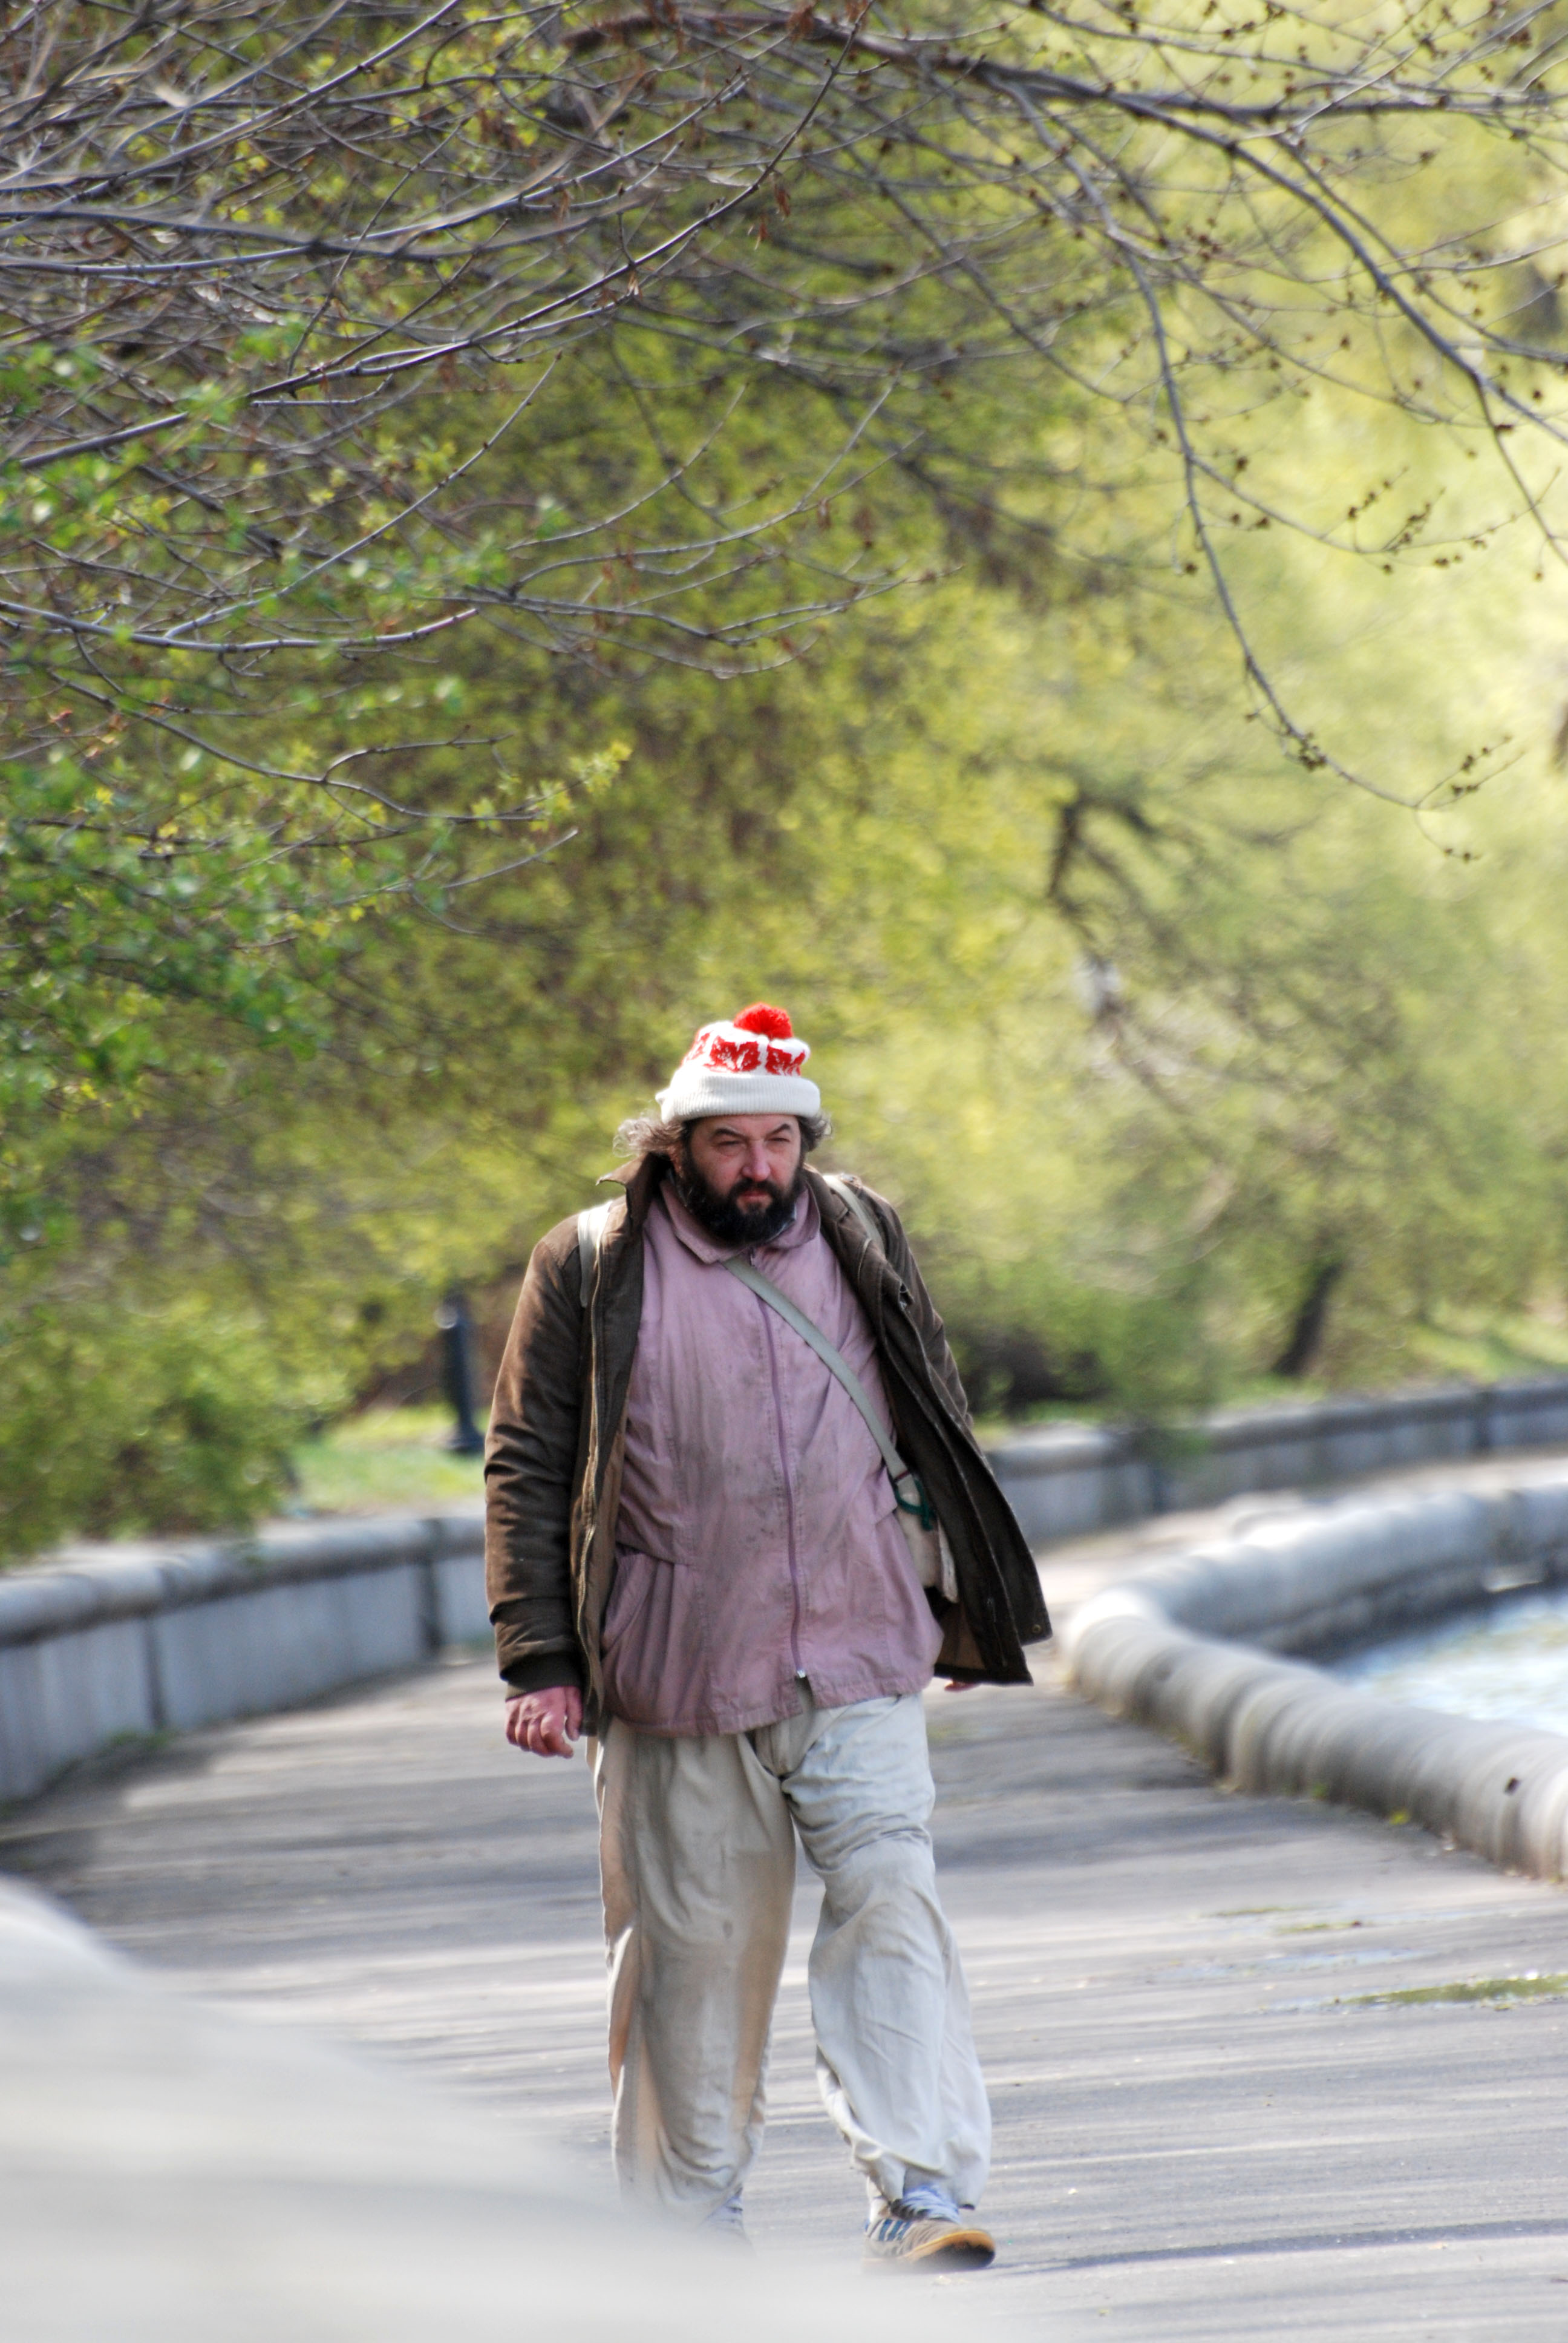
walking, winter, street, city, spring, nikon, season, streets, footwear, moscow, d80, nikond80, wonderfulworldmix